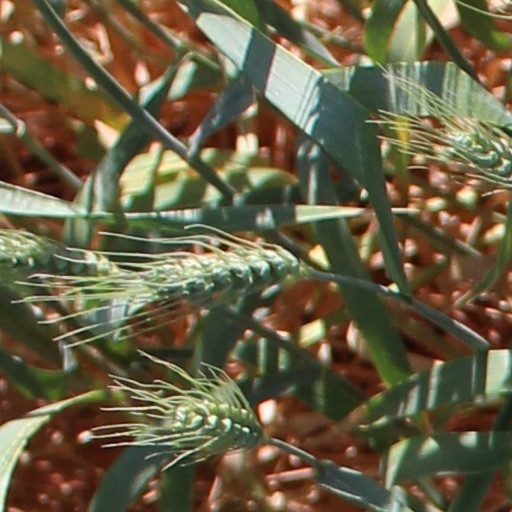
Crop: wheat